Leo Ku

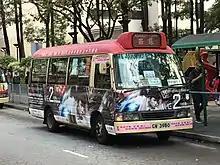
Leo Ku paid passengers' fares to take the red minibus from Sai Wan to Tsuen Wan for free.

Joining TVB in 1991, Ku has released over 35 albums and he has won nearly 300 male singer and music awards over the course of his career.